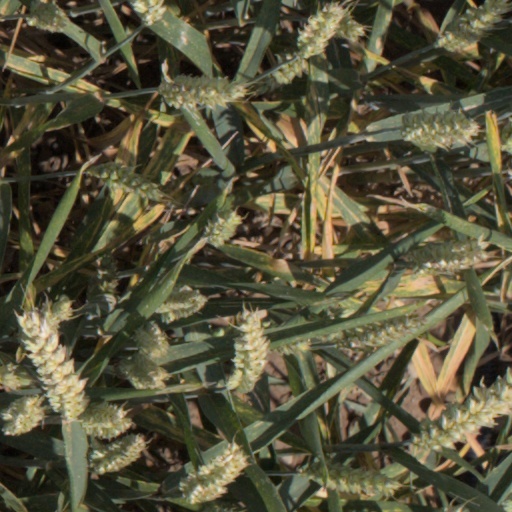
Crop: wheat